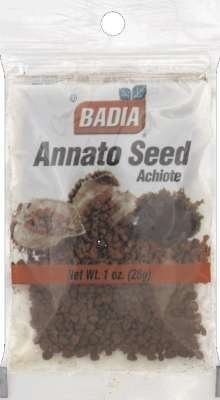
Item Name: Badia Annato Seed, 1-Ounce (Pack of 12) ( Value Bulk Multi-pack)
Value: 12.0
Unit: Fl Oz

Price: 8.37